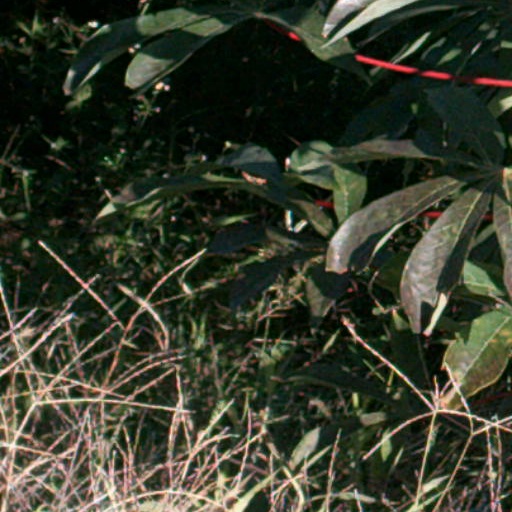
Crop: cassava